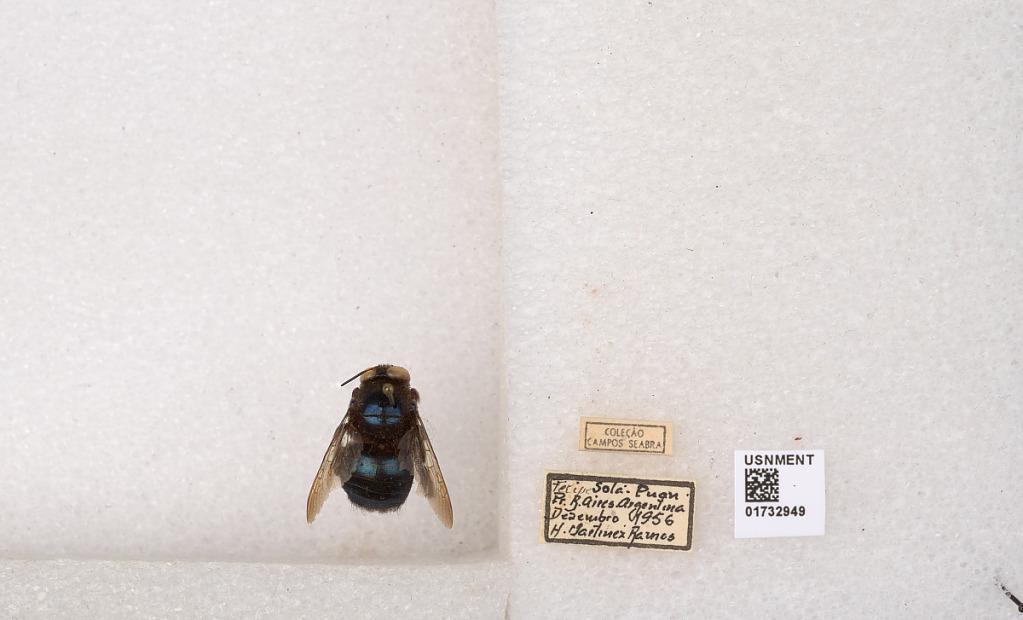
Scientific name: Xylocopa (Schonnherria) splendidula Lepeletier
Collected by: H. Ramos
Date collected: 1956-12-1
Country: Argentina
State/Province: Buenos Aires
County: Puan
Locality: Felipe Sola